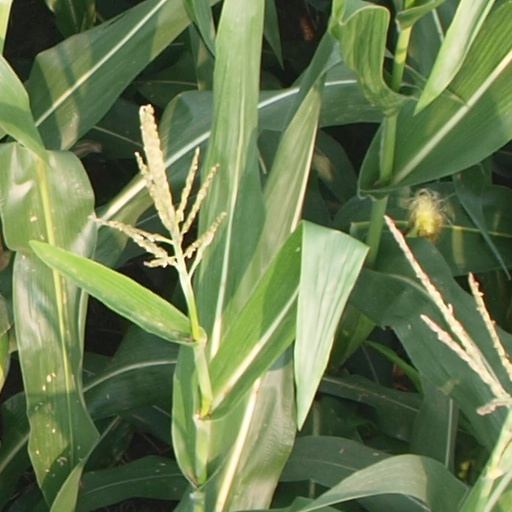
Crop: maize; corn